Question: Please indicate a possible affordance area of throw_basketball that can be used for throwing
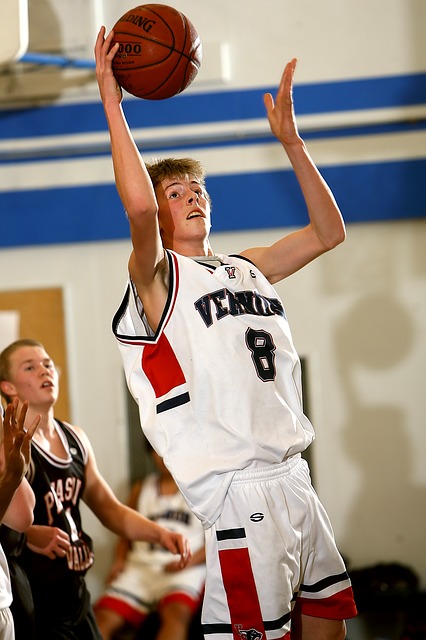
Answer: [97.5, 0.5, 224.5, 109.5]